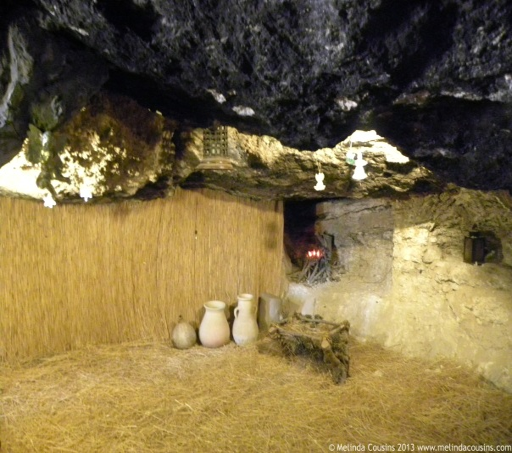
a place to worship in the cave